Bramall Hall

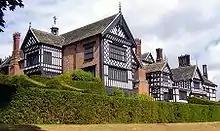
The east side of the house. The room in the centre is the chapel.

The house and grounds are open to the public and are run by SMBC. Visitors may take an official tour of the house or explore it at their own pace on a self-guided basis. The public is able to wander the grounds freely at all times. Events and club meetings are held in the house and grounds throughout the year, and local schools often visit to experience life in a particular era. The house is licensed for wedding and civil partnership ceremonies, and has been used as a background for television series and films, including "Prank Patrol", "Cash in the Attic", "Coronation Street", "The Making of a Lady" and "The Last Vampyre".